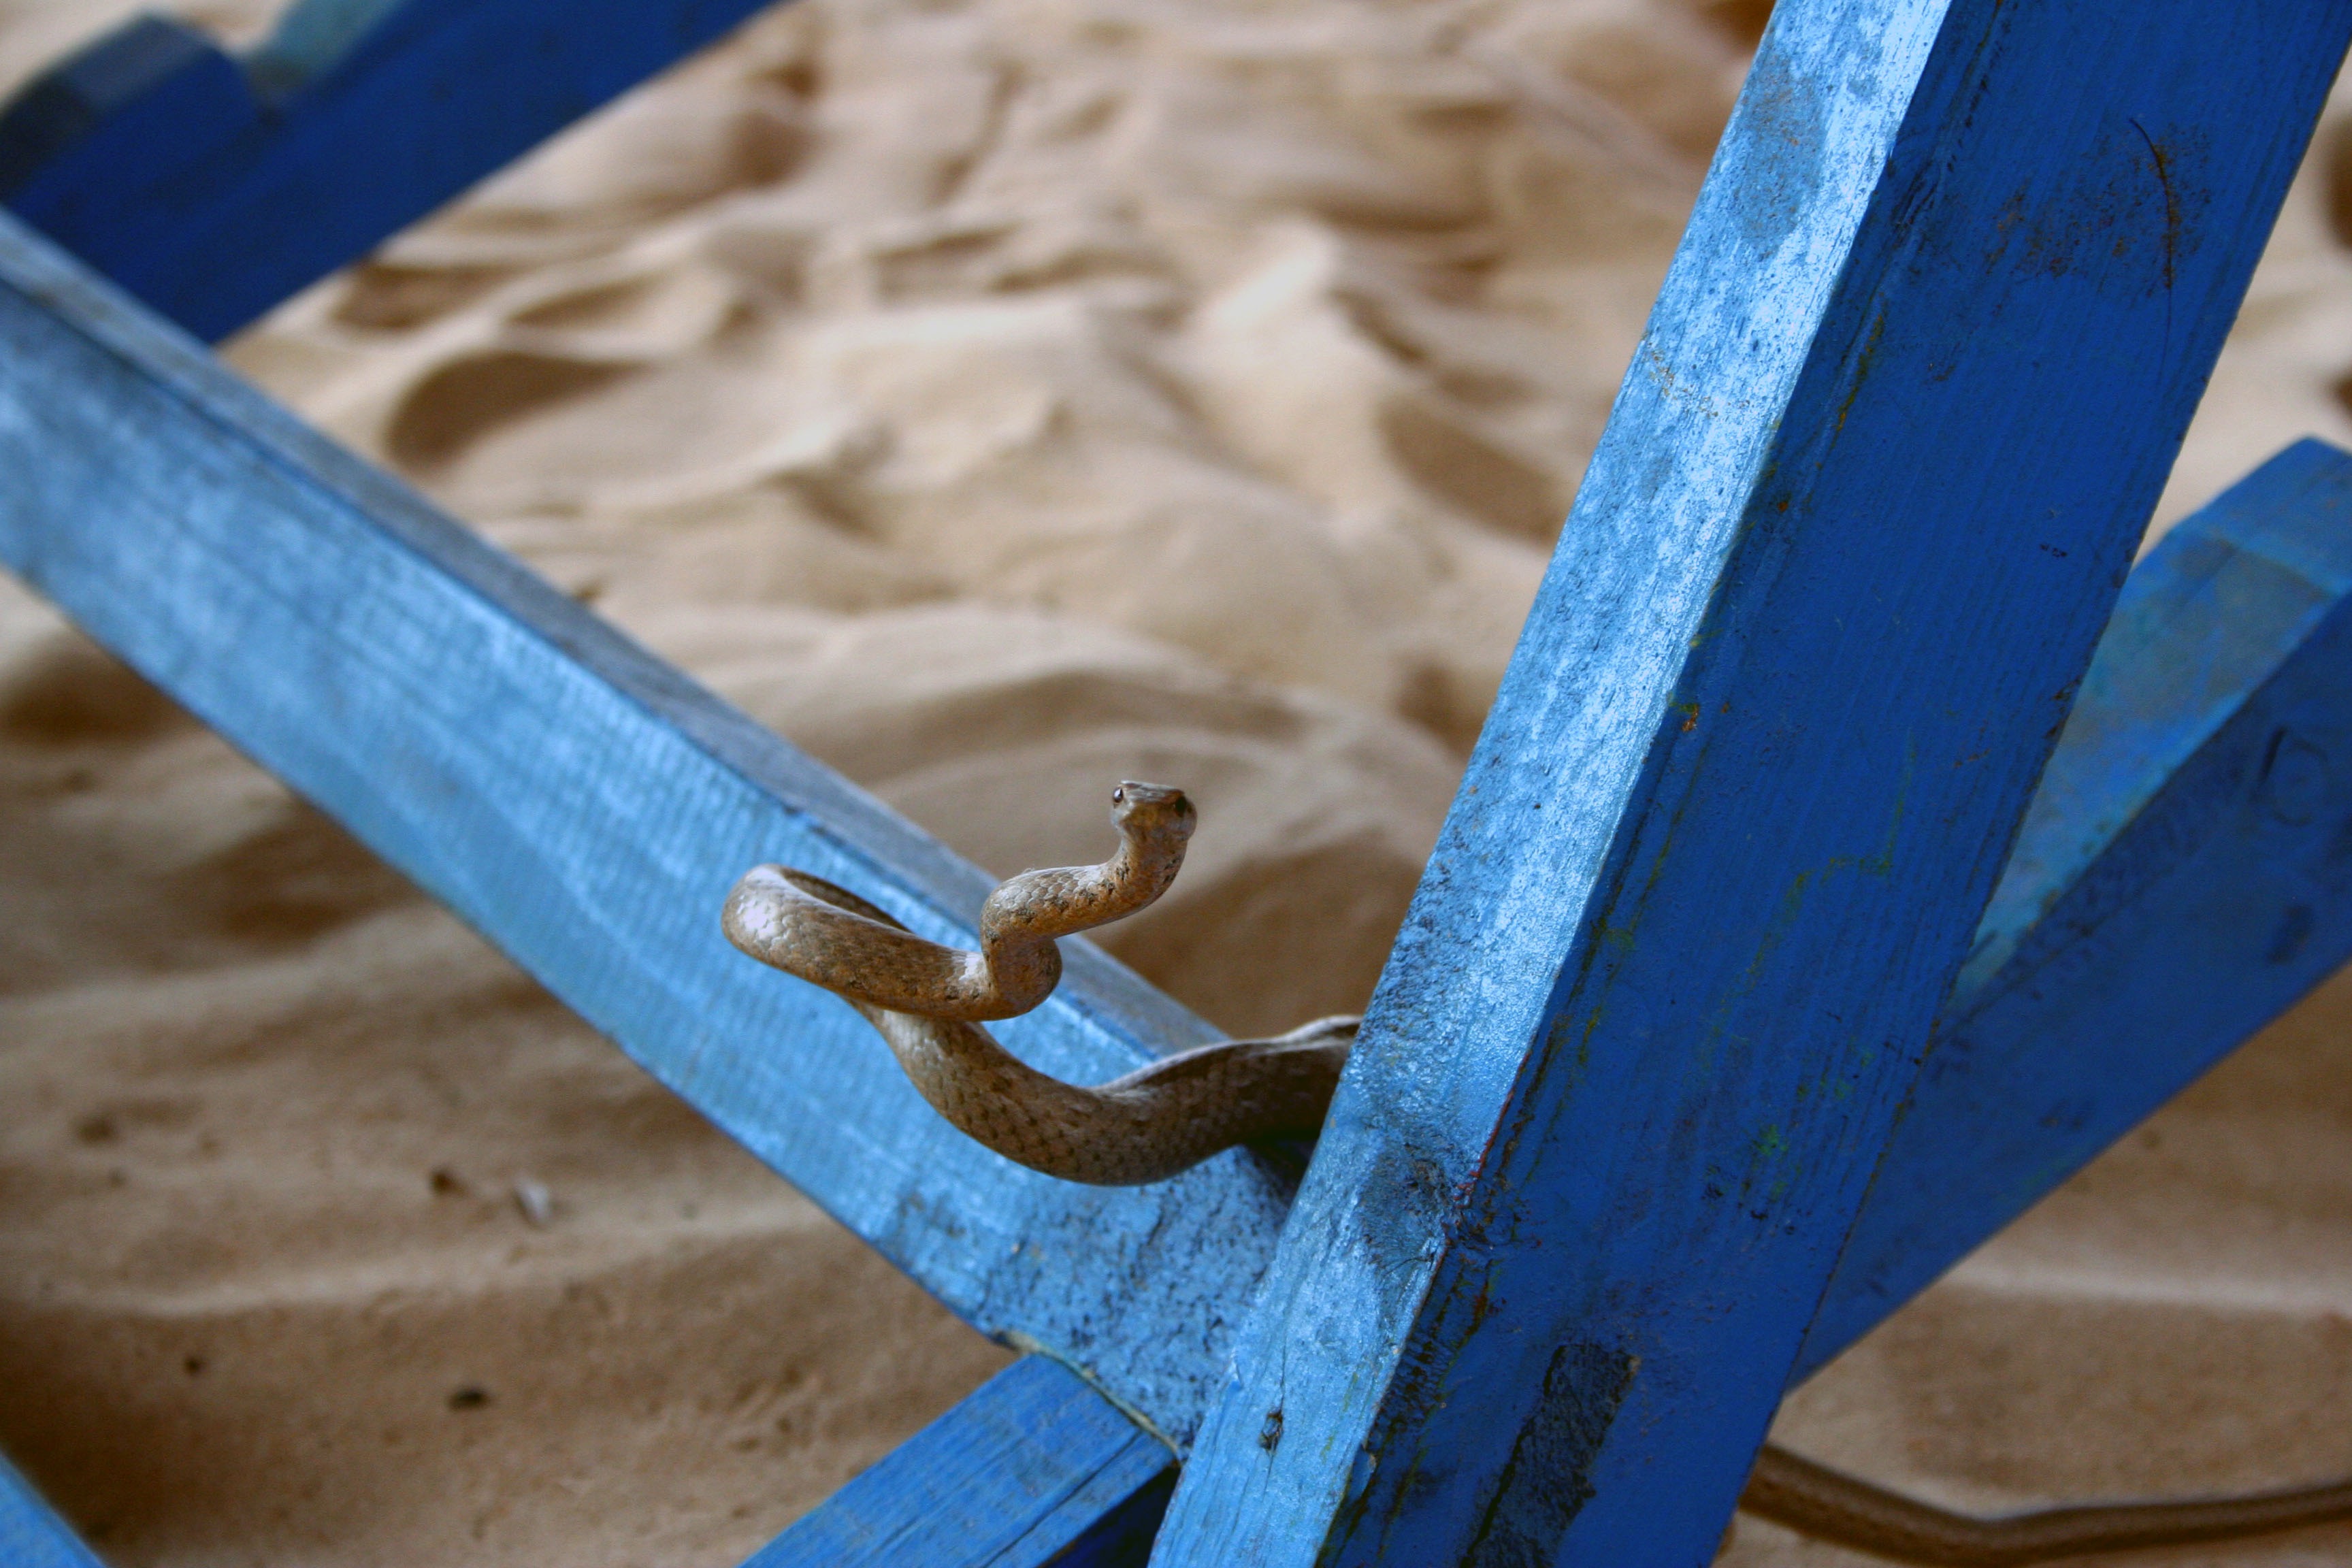
nature, sand, wing, wood, animal, wildlife, wild, blue, reptile, material, snake, carving, serpent, slithering